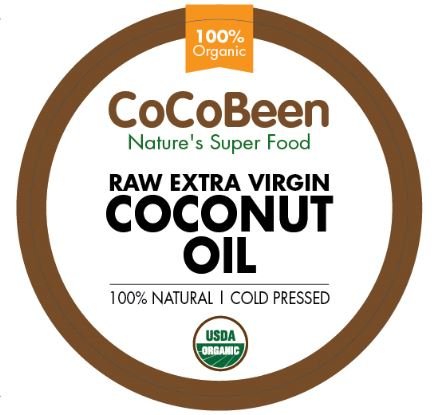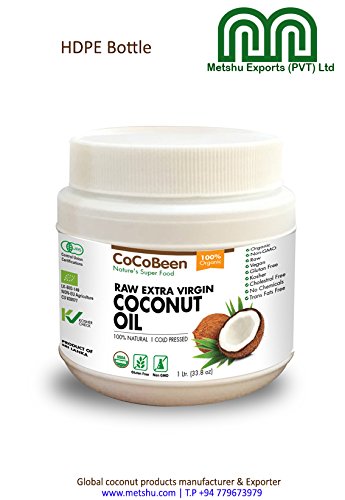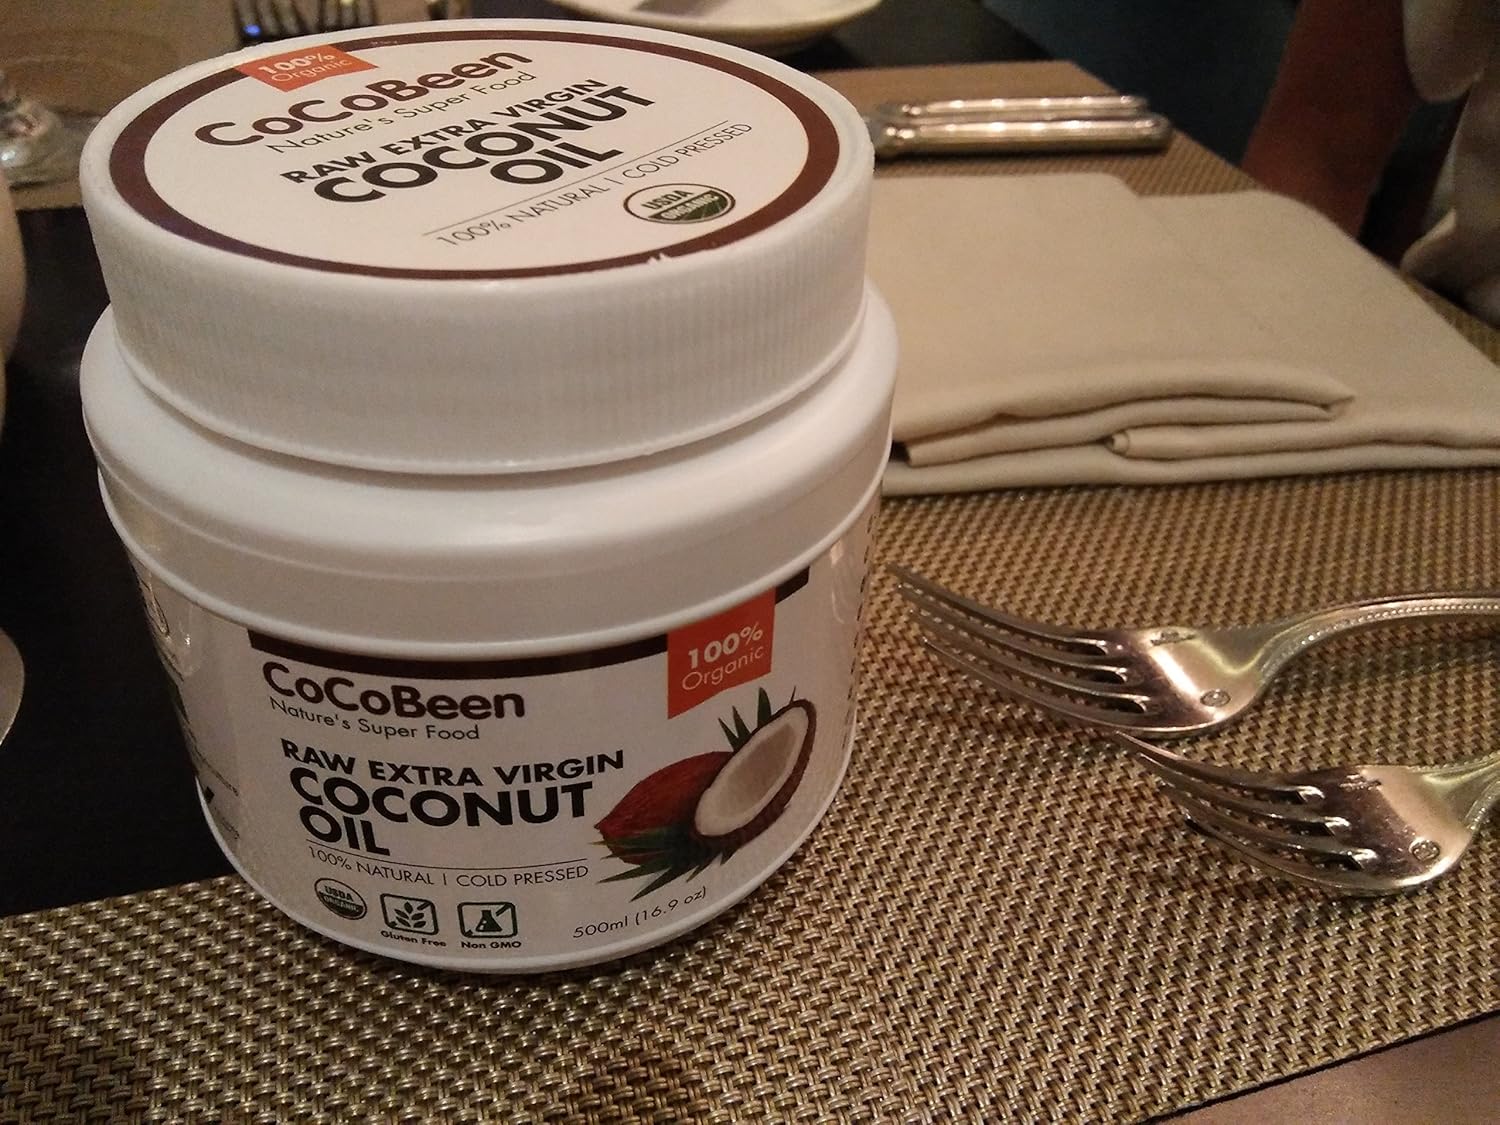
CocoBeen Organic Virgin Coconut Oil, 16 Ounce (16oz)
Category: Grocery
Virgin, Kosher,Freshly made from cold-pressed coconuts, with a light and pleasant coconut taste and aroma Nutritional health benefits of 48.5 lauric acid Great for baking, oil pulling & skin and hair care
Features: Certified organic ( USDA | JAS | EU ) | Made from fresh coconuts, Not dried copra | Cold-pressed | Non-GMO | Unbleached | Unrefined | No Cholesterol | Chemical-free